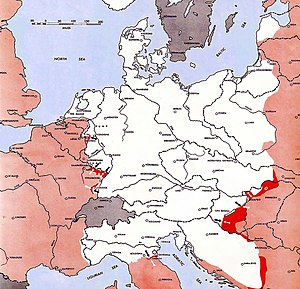
Felttoget i Italien / Fronter
Felttoget i Italien i 2. verdenskrig var navnet på de allieredes operationer i og omkring Italien, fra 1943 til slutningen af krigen. Joint Allied Forces Headquarters blev operationelt ansvarlig for alle de allieredes landstyrker på Middelhavsfronten, og AFHQ planlagde og kommandere invasionen af Sicilien og felttoget på det italienske hovedland indtil de tyske styrker overgav sig i maj 1945.